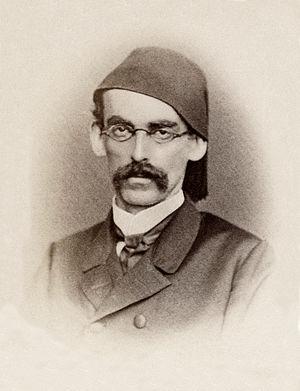
Emin Pacha -(né Eduard Schnitzer)- (1840 - 1892), médecin, aventurier et explorateur égypto-allemand.
Équatoria est le nom d'une région historique de l'actuel Soudan du Sud, localisée au sud du pays et qui incluait aussi une partie de l'Ouganda comprenant le Lado et le lac Albert. La province fut divisée en 1976 en deux États fédérés :
Mehmet Emin Pacha est un médecin, naturaliste, explorateur, et gouverneur de la province égyptienne d'Équatoria sur le haut Nil. Bien que le titre de Pacha ne lui eût été décerné qu'en 1886, il est généralement dénommé sous le nom d'Emin Pacha.